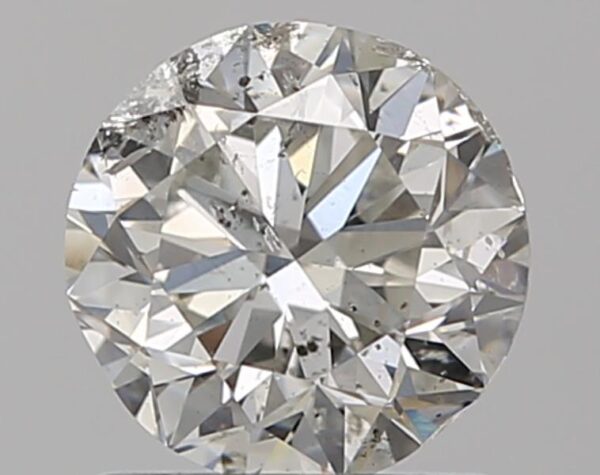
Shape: round
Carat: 1
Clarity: SI2
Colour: H
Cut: VG
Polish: EX
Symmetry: GD
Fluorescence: N
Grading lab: IGI
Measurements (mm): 6.27 x 6.16 x 3.97